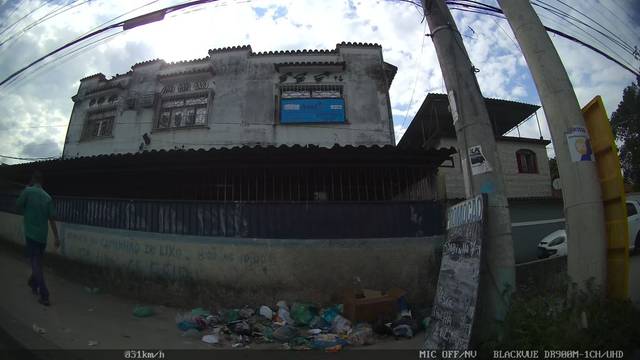
Region: Brazil
Coordinates: -22.869, -43.47